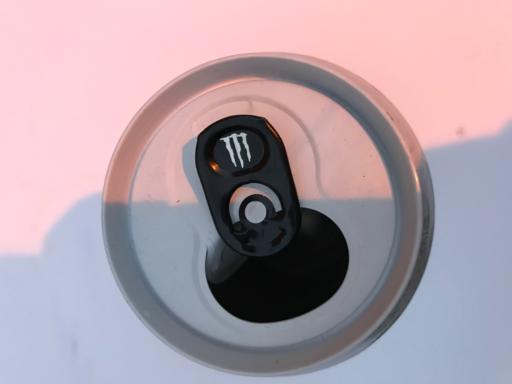
Label: metal